Multnomah, Portland, Oregon

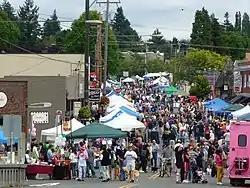
The street fair in Multnomah Village during Multnomah Days 2009. Looking northeast down SW Capitol Highway from its bridge over SW Multnomah Blvd.

The neighborhood annually celebrates "Multnomah Days" each August with a parade and street festival.